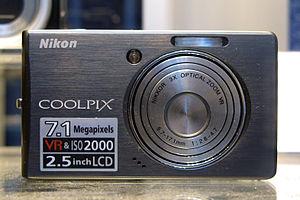
Le Nikon Coolpix S500 est un appareil photographique numérique de type compact fabriqué par Nikon de la série de Nikon Coolpix.